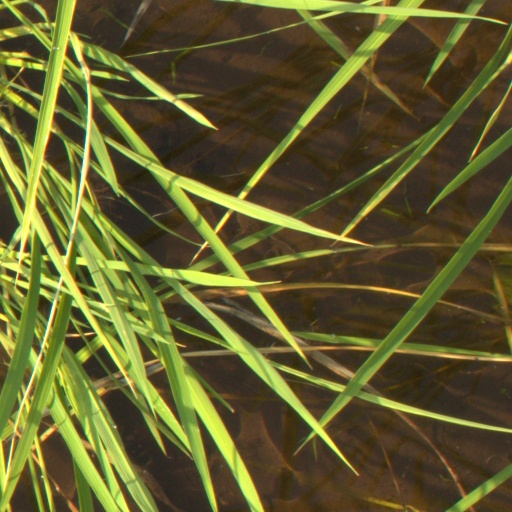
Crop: rice